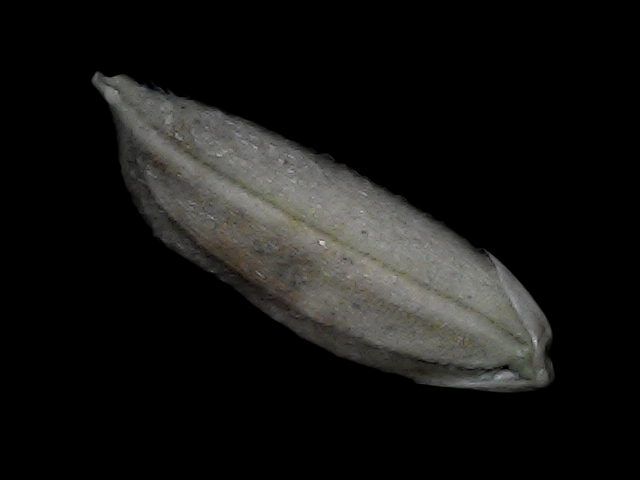
Rice variety: Bd79